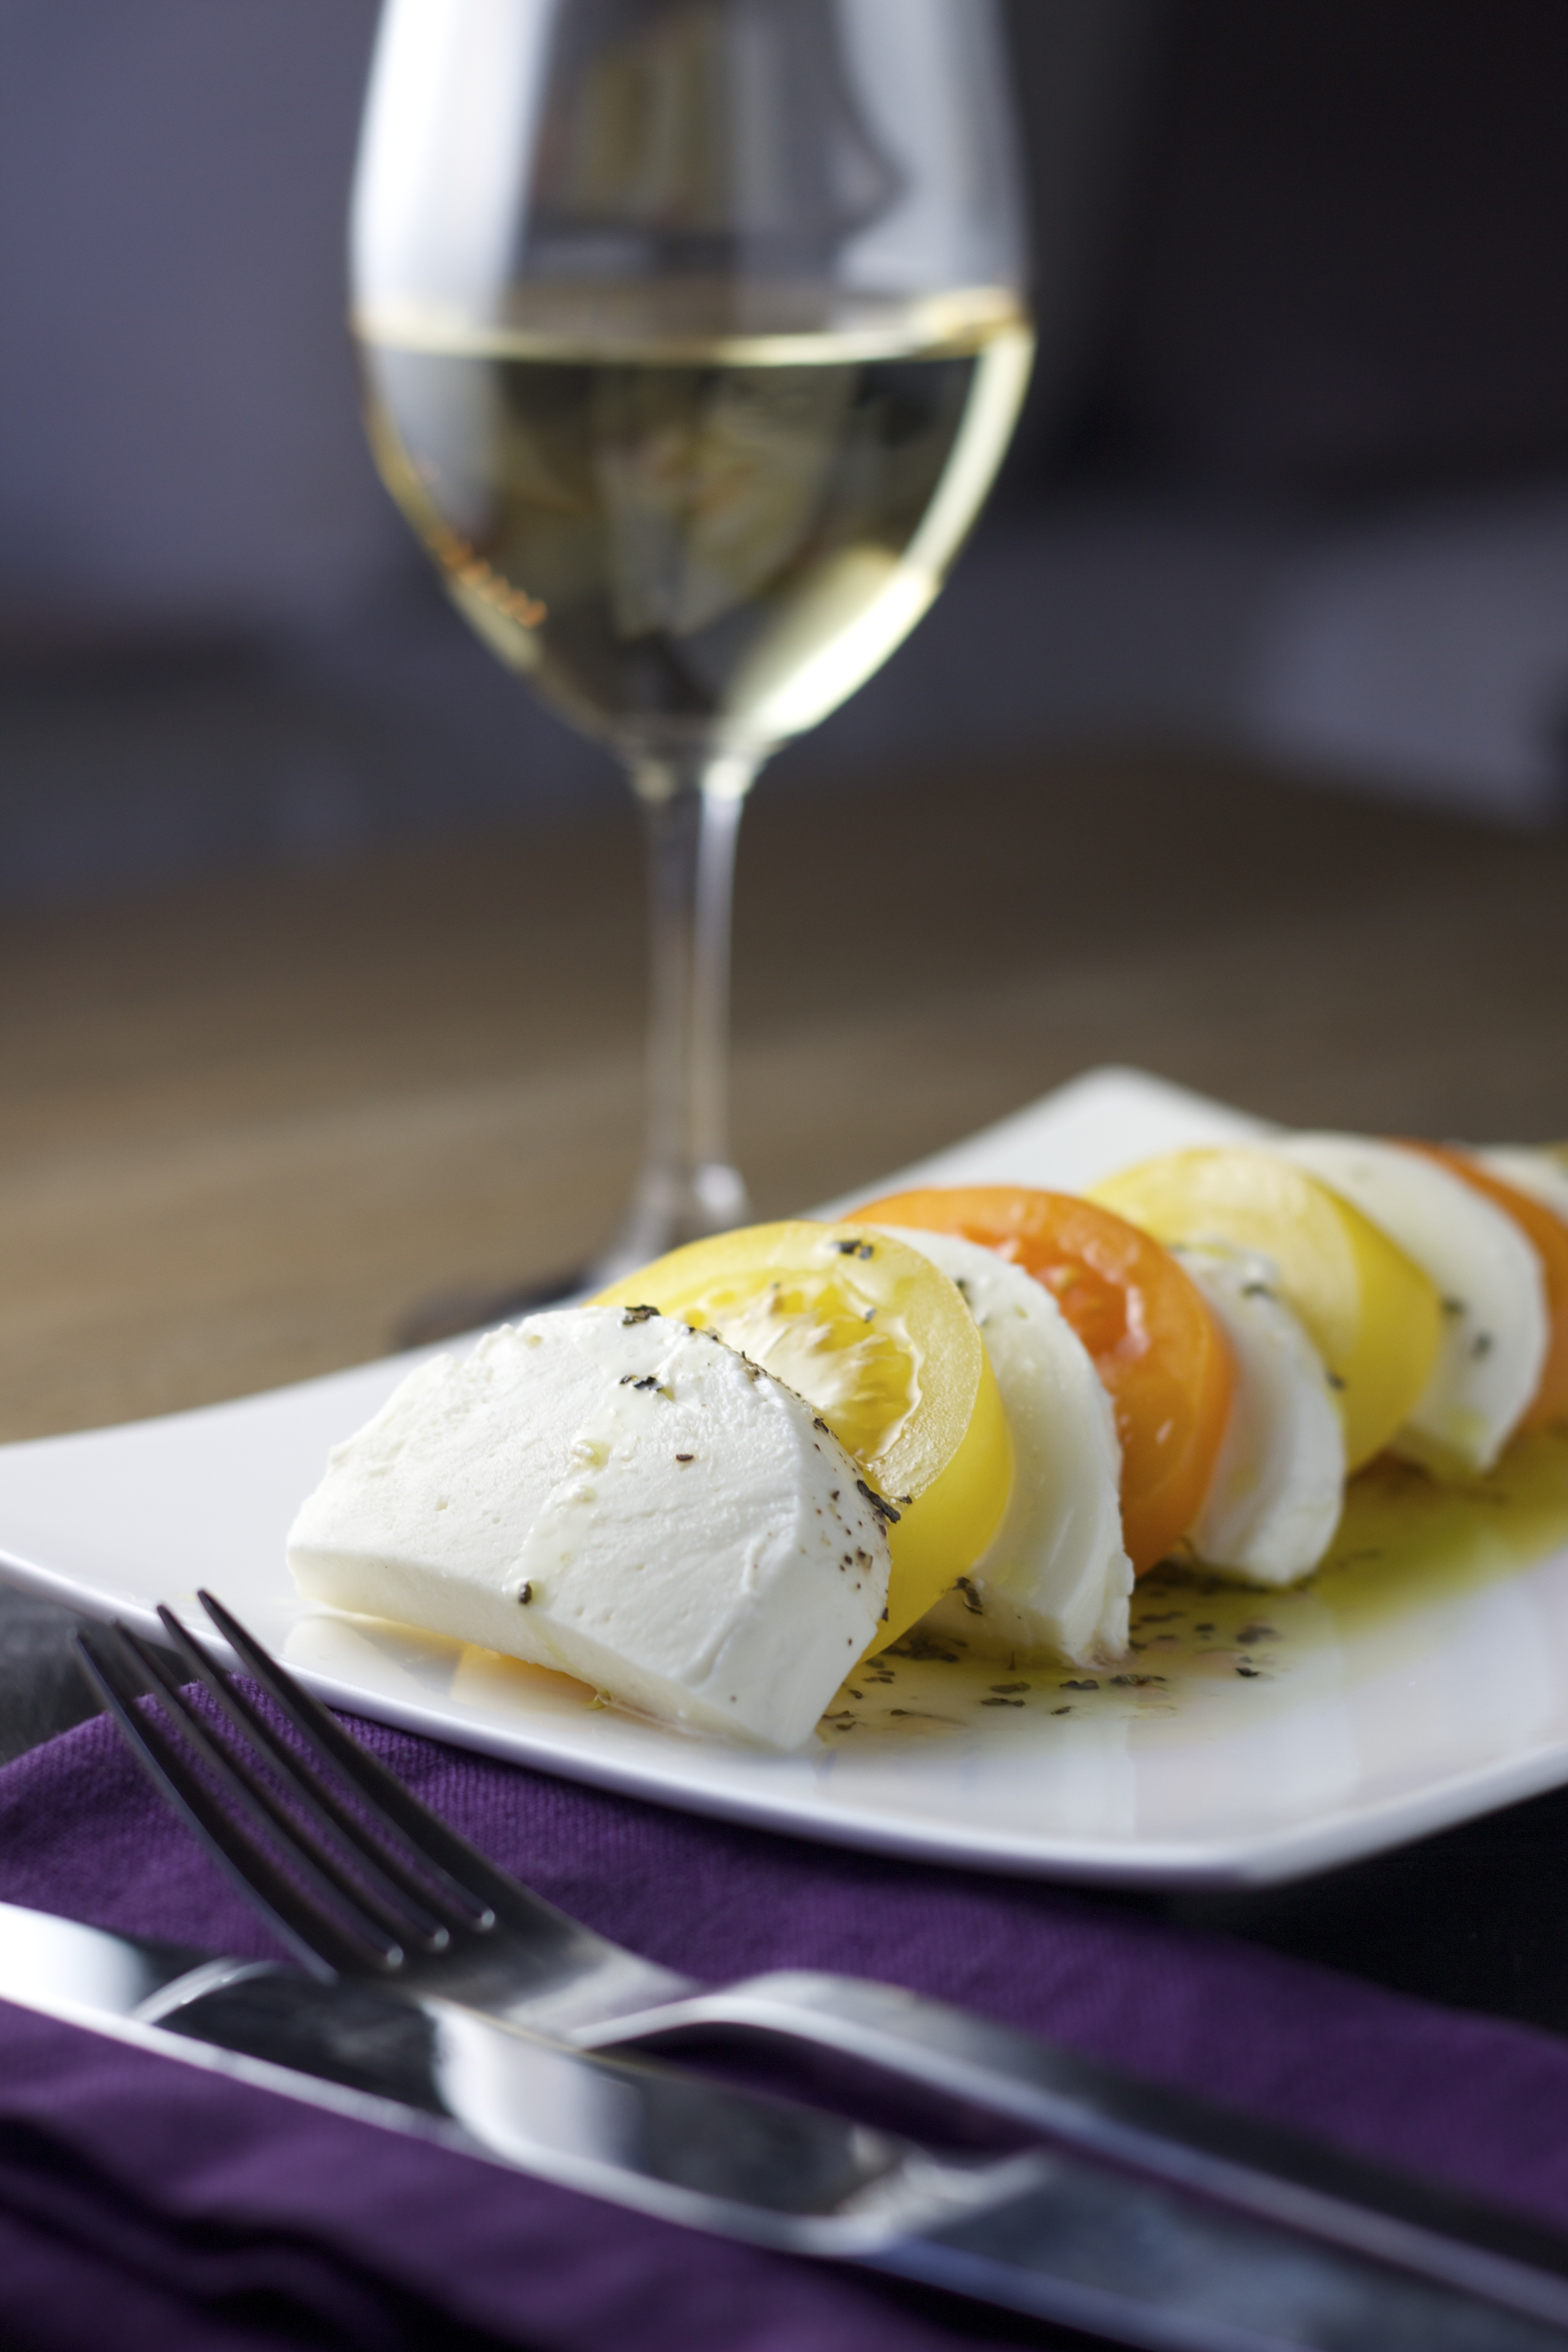
dish, meal, food, salad, produce, yellow, breakfast, cuisine, dairy product, tomato, tomatoes, brunch, mozzarella, caprese, sense